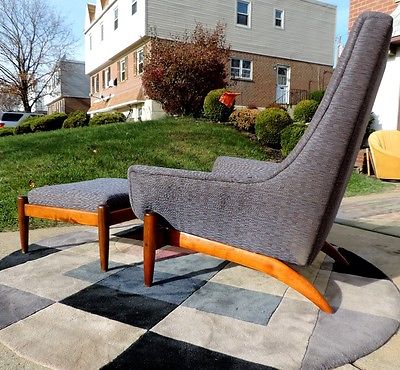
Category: chair